Culm Measures

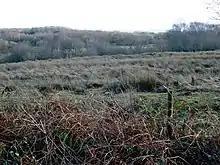
Boggy moorland near Hatherleigh

The Culm Measures give their name to The Culm national character area and natural area of England, a component of a landscape classification system co-ordinated by the public body Natural England. The Culm NCA covers a large part of north Devon, and contains 3,831 ha of the Dartmoor National Park, 9,009 ha of the North Devon Coast Area of Outstanding Natural Beauty (AONB) and 7,814 ha of the Cornwall AONB, as well as the North Devon Heritage Coast. The area is especially known for Culm grassland (nationally known as rhos pasture): species-rich pastures, typical of poorly drained acid soils, which support a suite of purple moor-grass and rush communities, forming a mosaic of vegetation communities with heathland, other species-rich grassland and wet woodland. This is a habitat unlike any other in England, which supports distinctive and often attractive plant species, including heath spotted-orchid, southern marsh-orchid, bogbean, and saw-wort; a number of characteristic butterflies, including the marbled white, and marsh, heath, silver-washed and high brown fritillaries; and a number of typical bird species including grasshopper warbler and willow tit, as well as breeding Eurasian curlew and reed bunting, and overwintering snipe and woodcock.